Question: Please indicate a possible affordance area of the surfboard that can be used for carrying
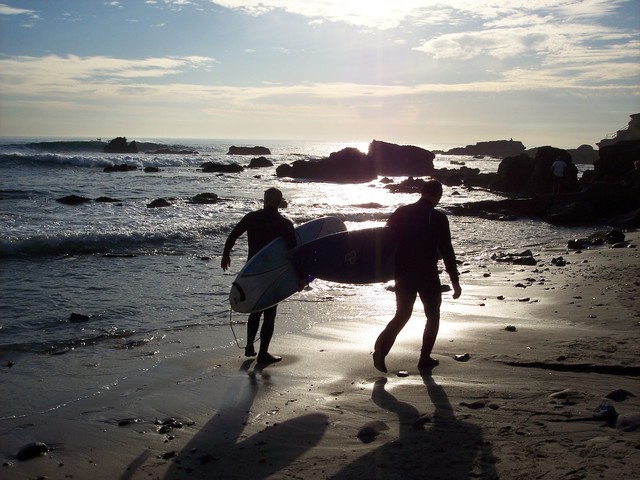
Answer: [293.5, 225, 431.5, 287]